Andrea's Love

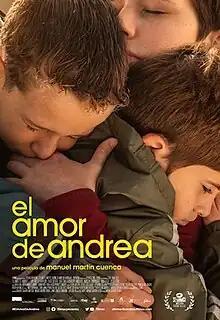
Film poster

Andrea's Love is a 2023 Spanish-Mexican drama film directed by Manuel Martín Cuenca from a screenplay by Lola Mayo and Martín Cuenca.